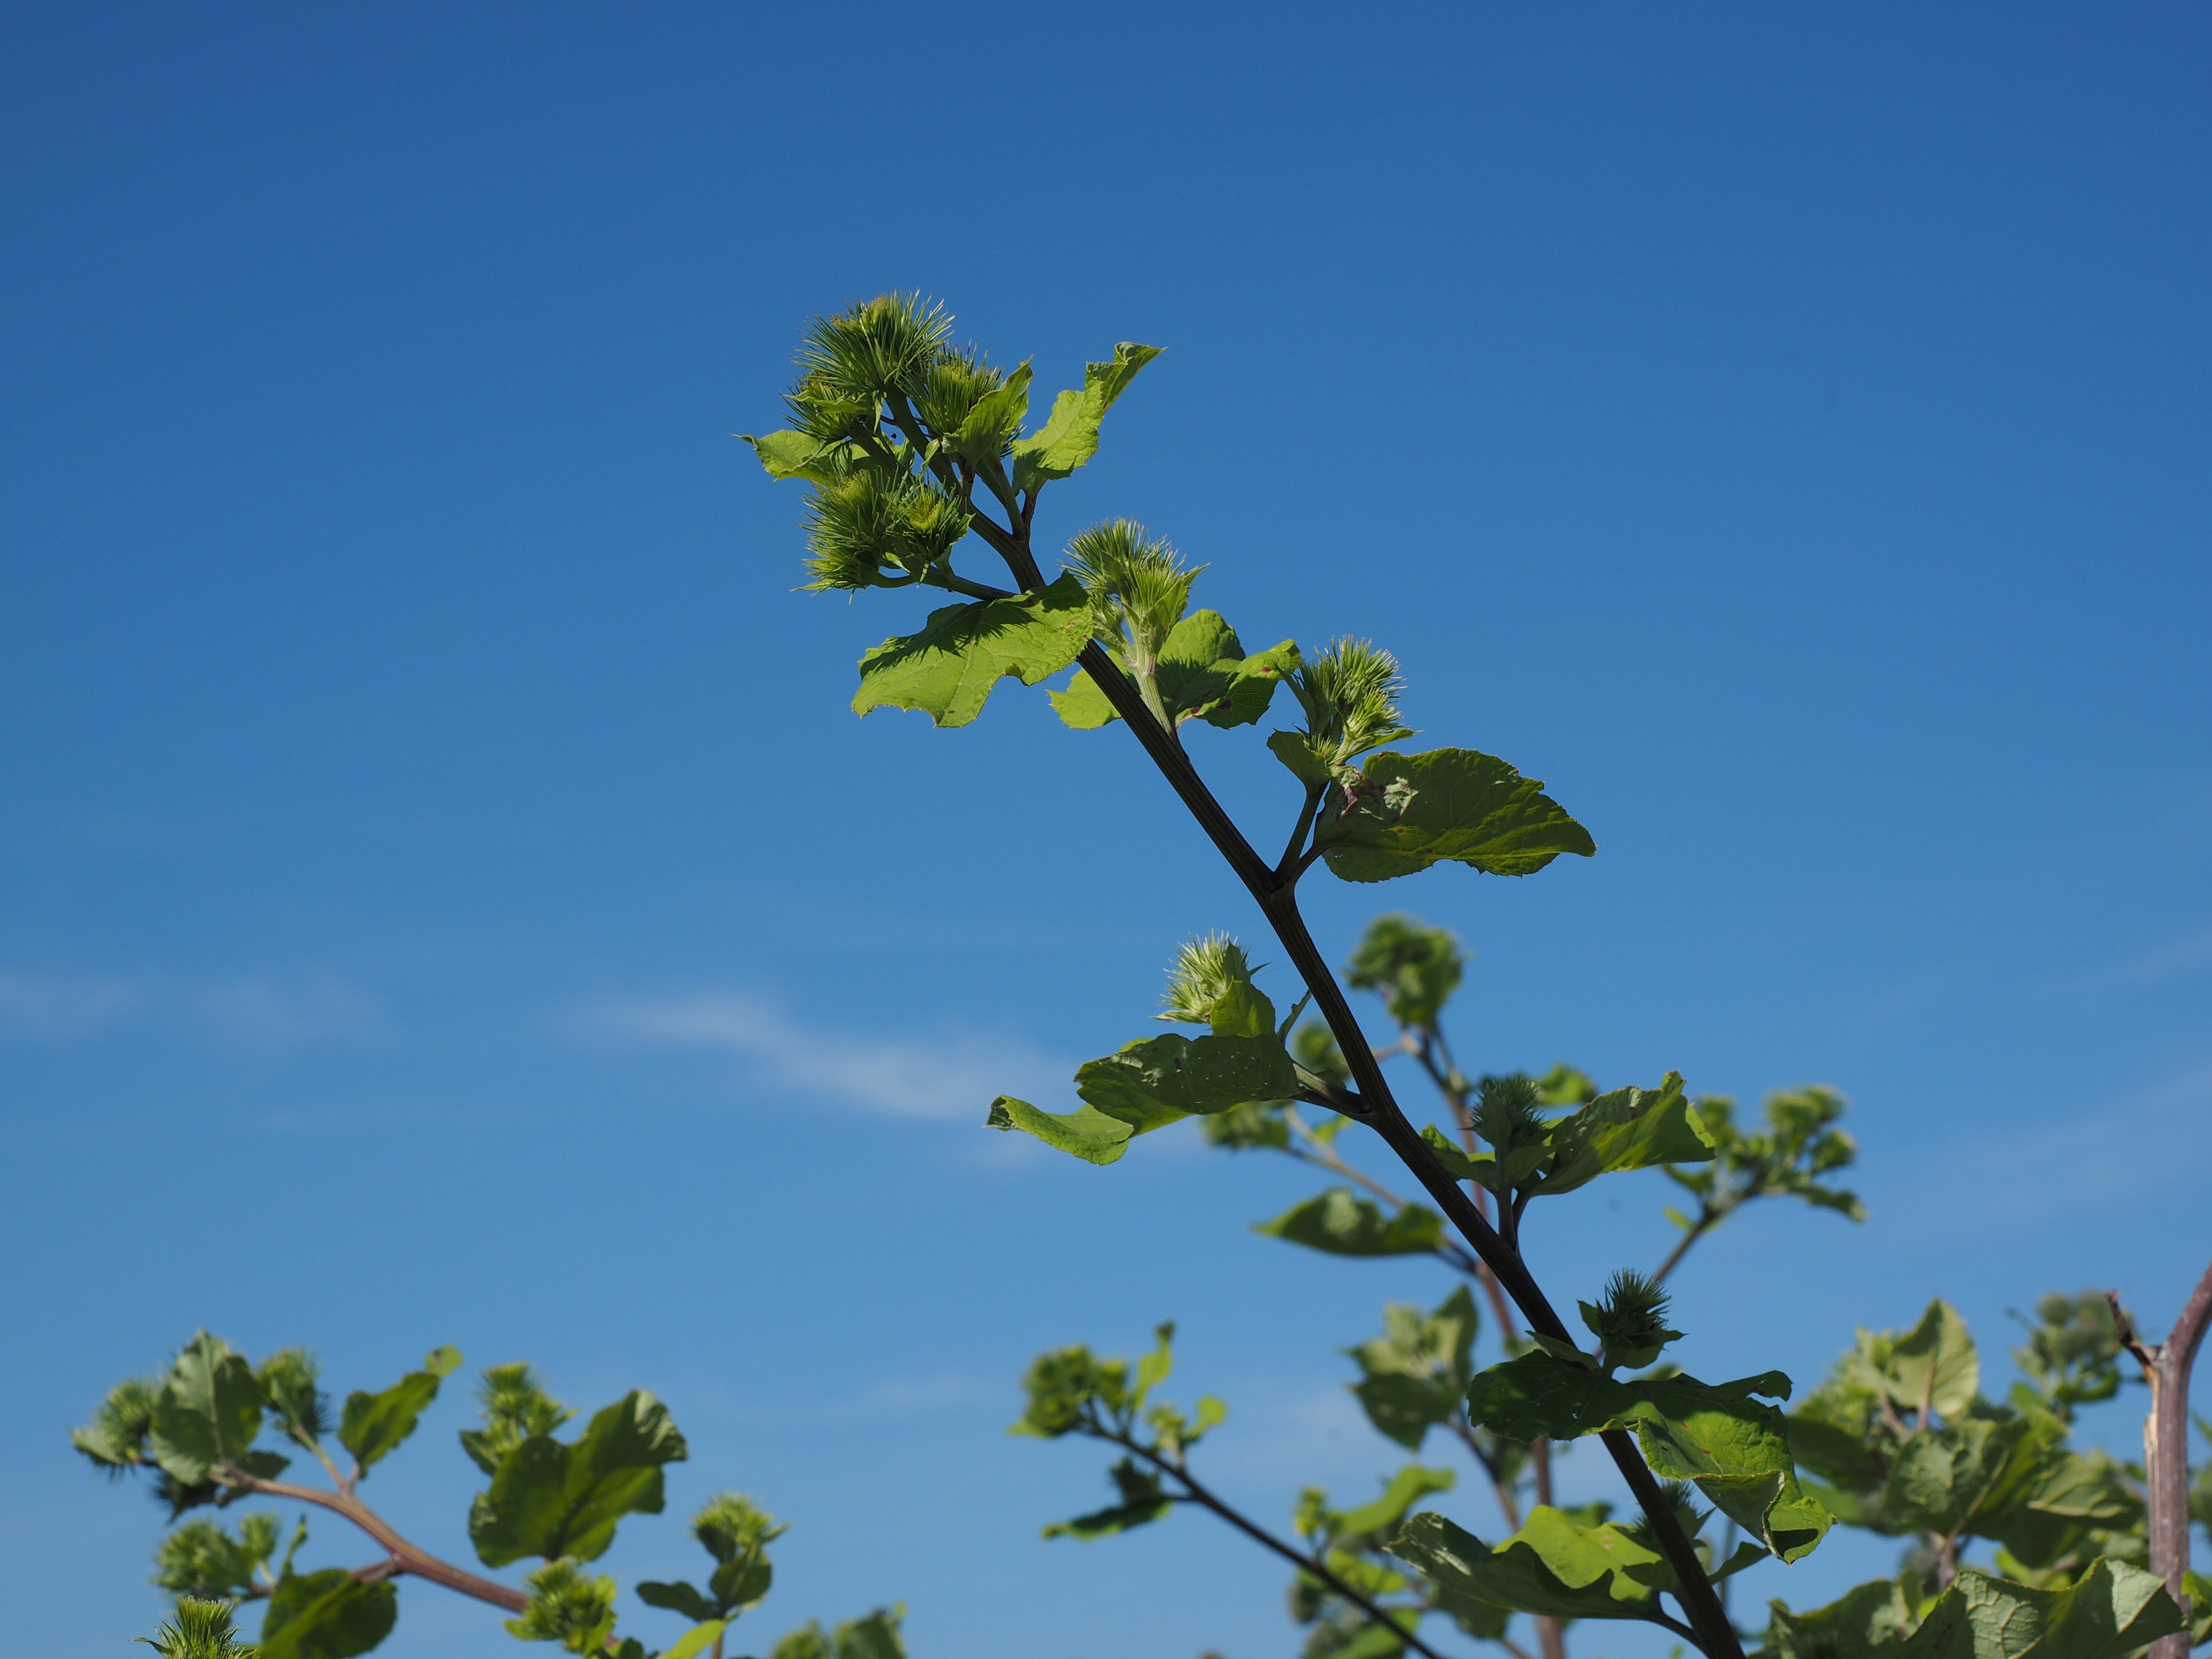
tree, nature, branch, blossom, plant, sky, sunlight, leaf, flower, green, botany, flora, shrub, asteraceae, flowering, ecosystem, composites, infructescence, burdock, spherical, flowering plant, great burdock, arctium, flower basket, slug burdock, arctium lappa, liable, woody plant, land plant, hooked